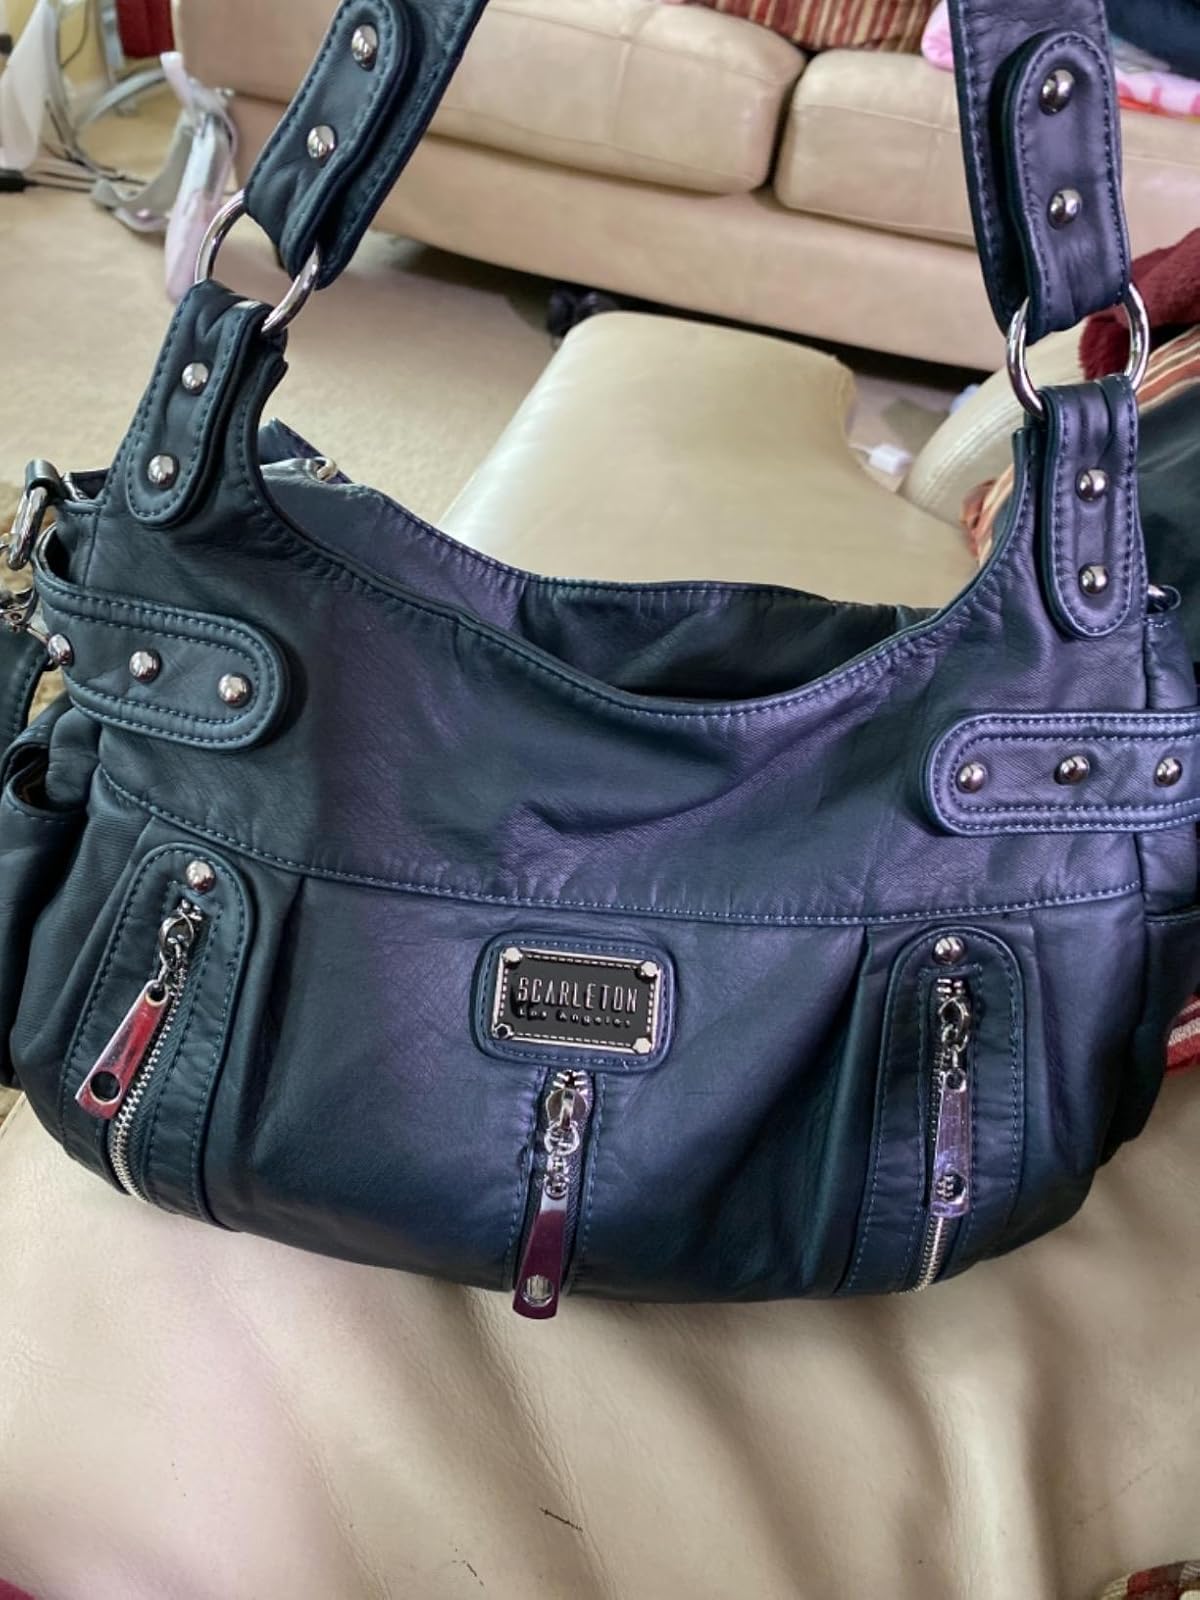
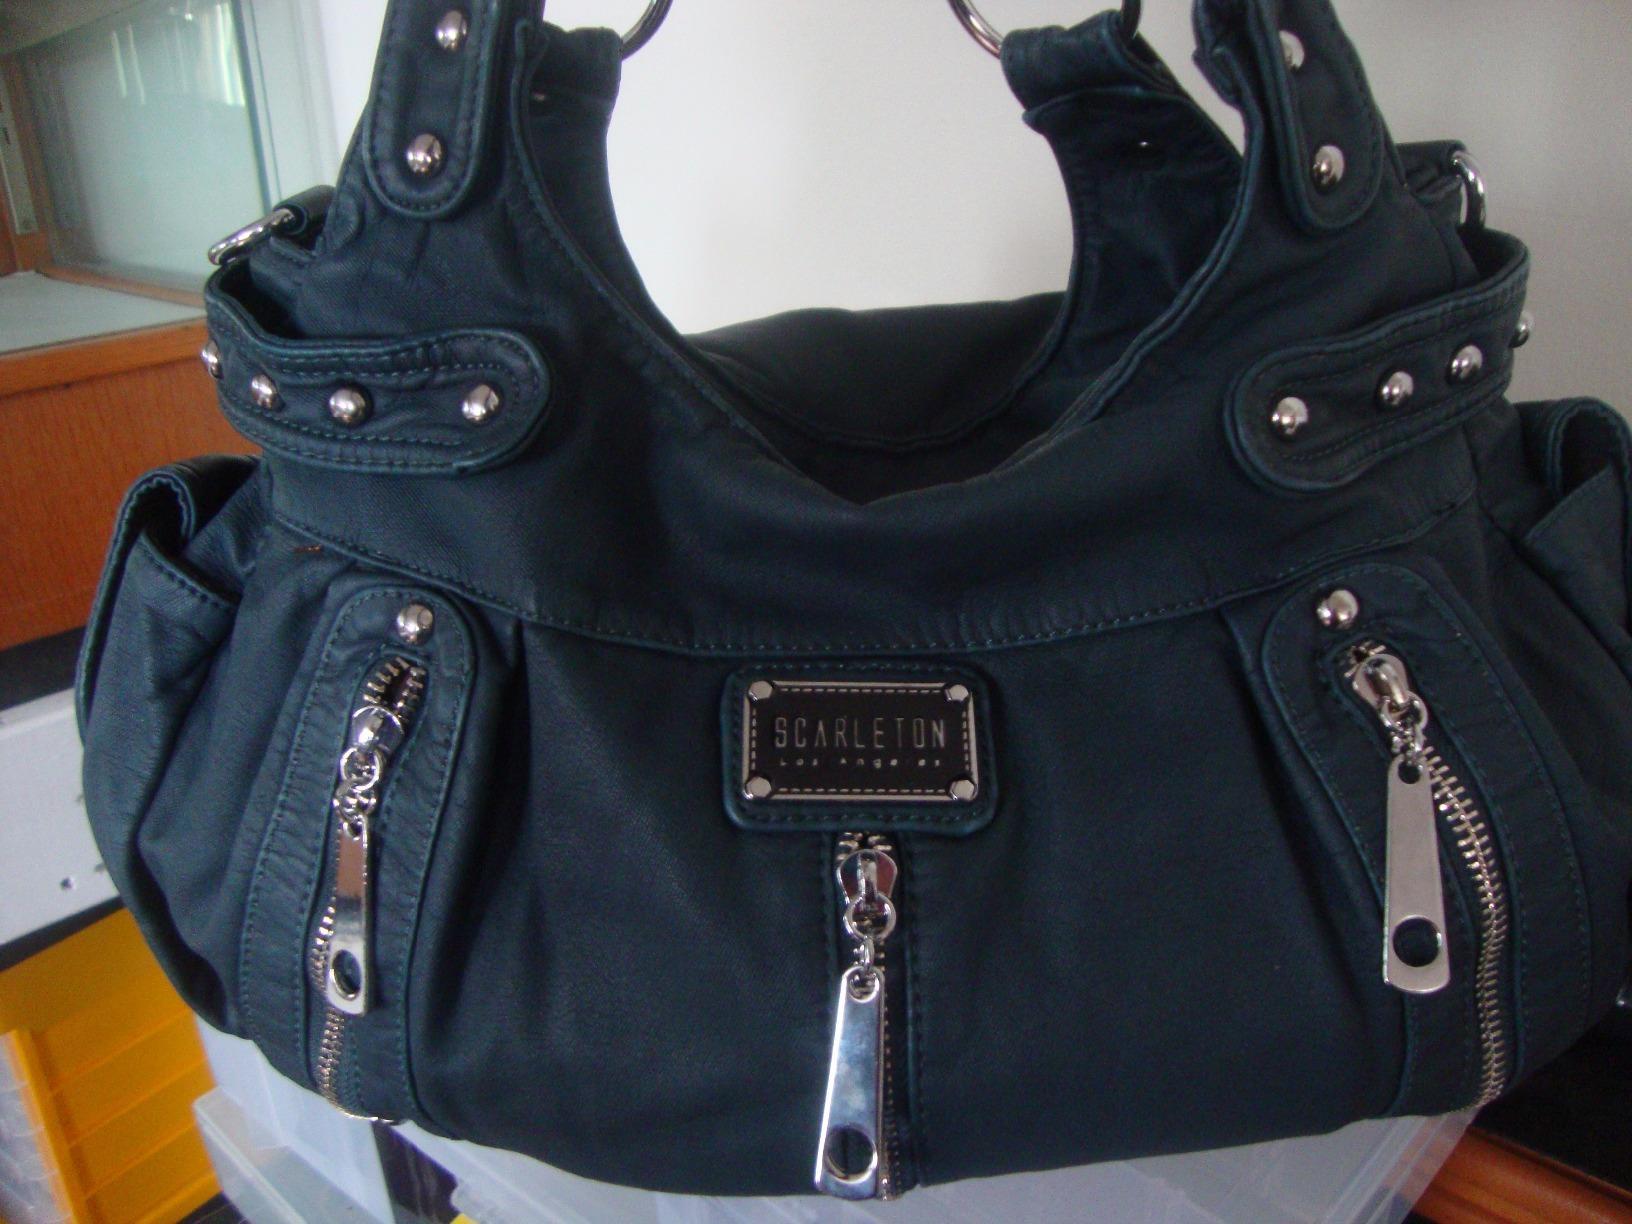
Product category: accessories_handbag
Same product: yes